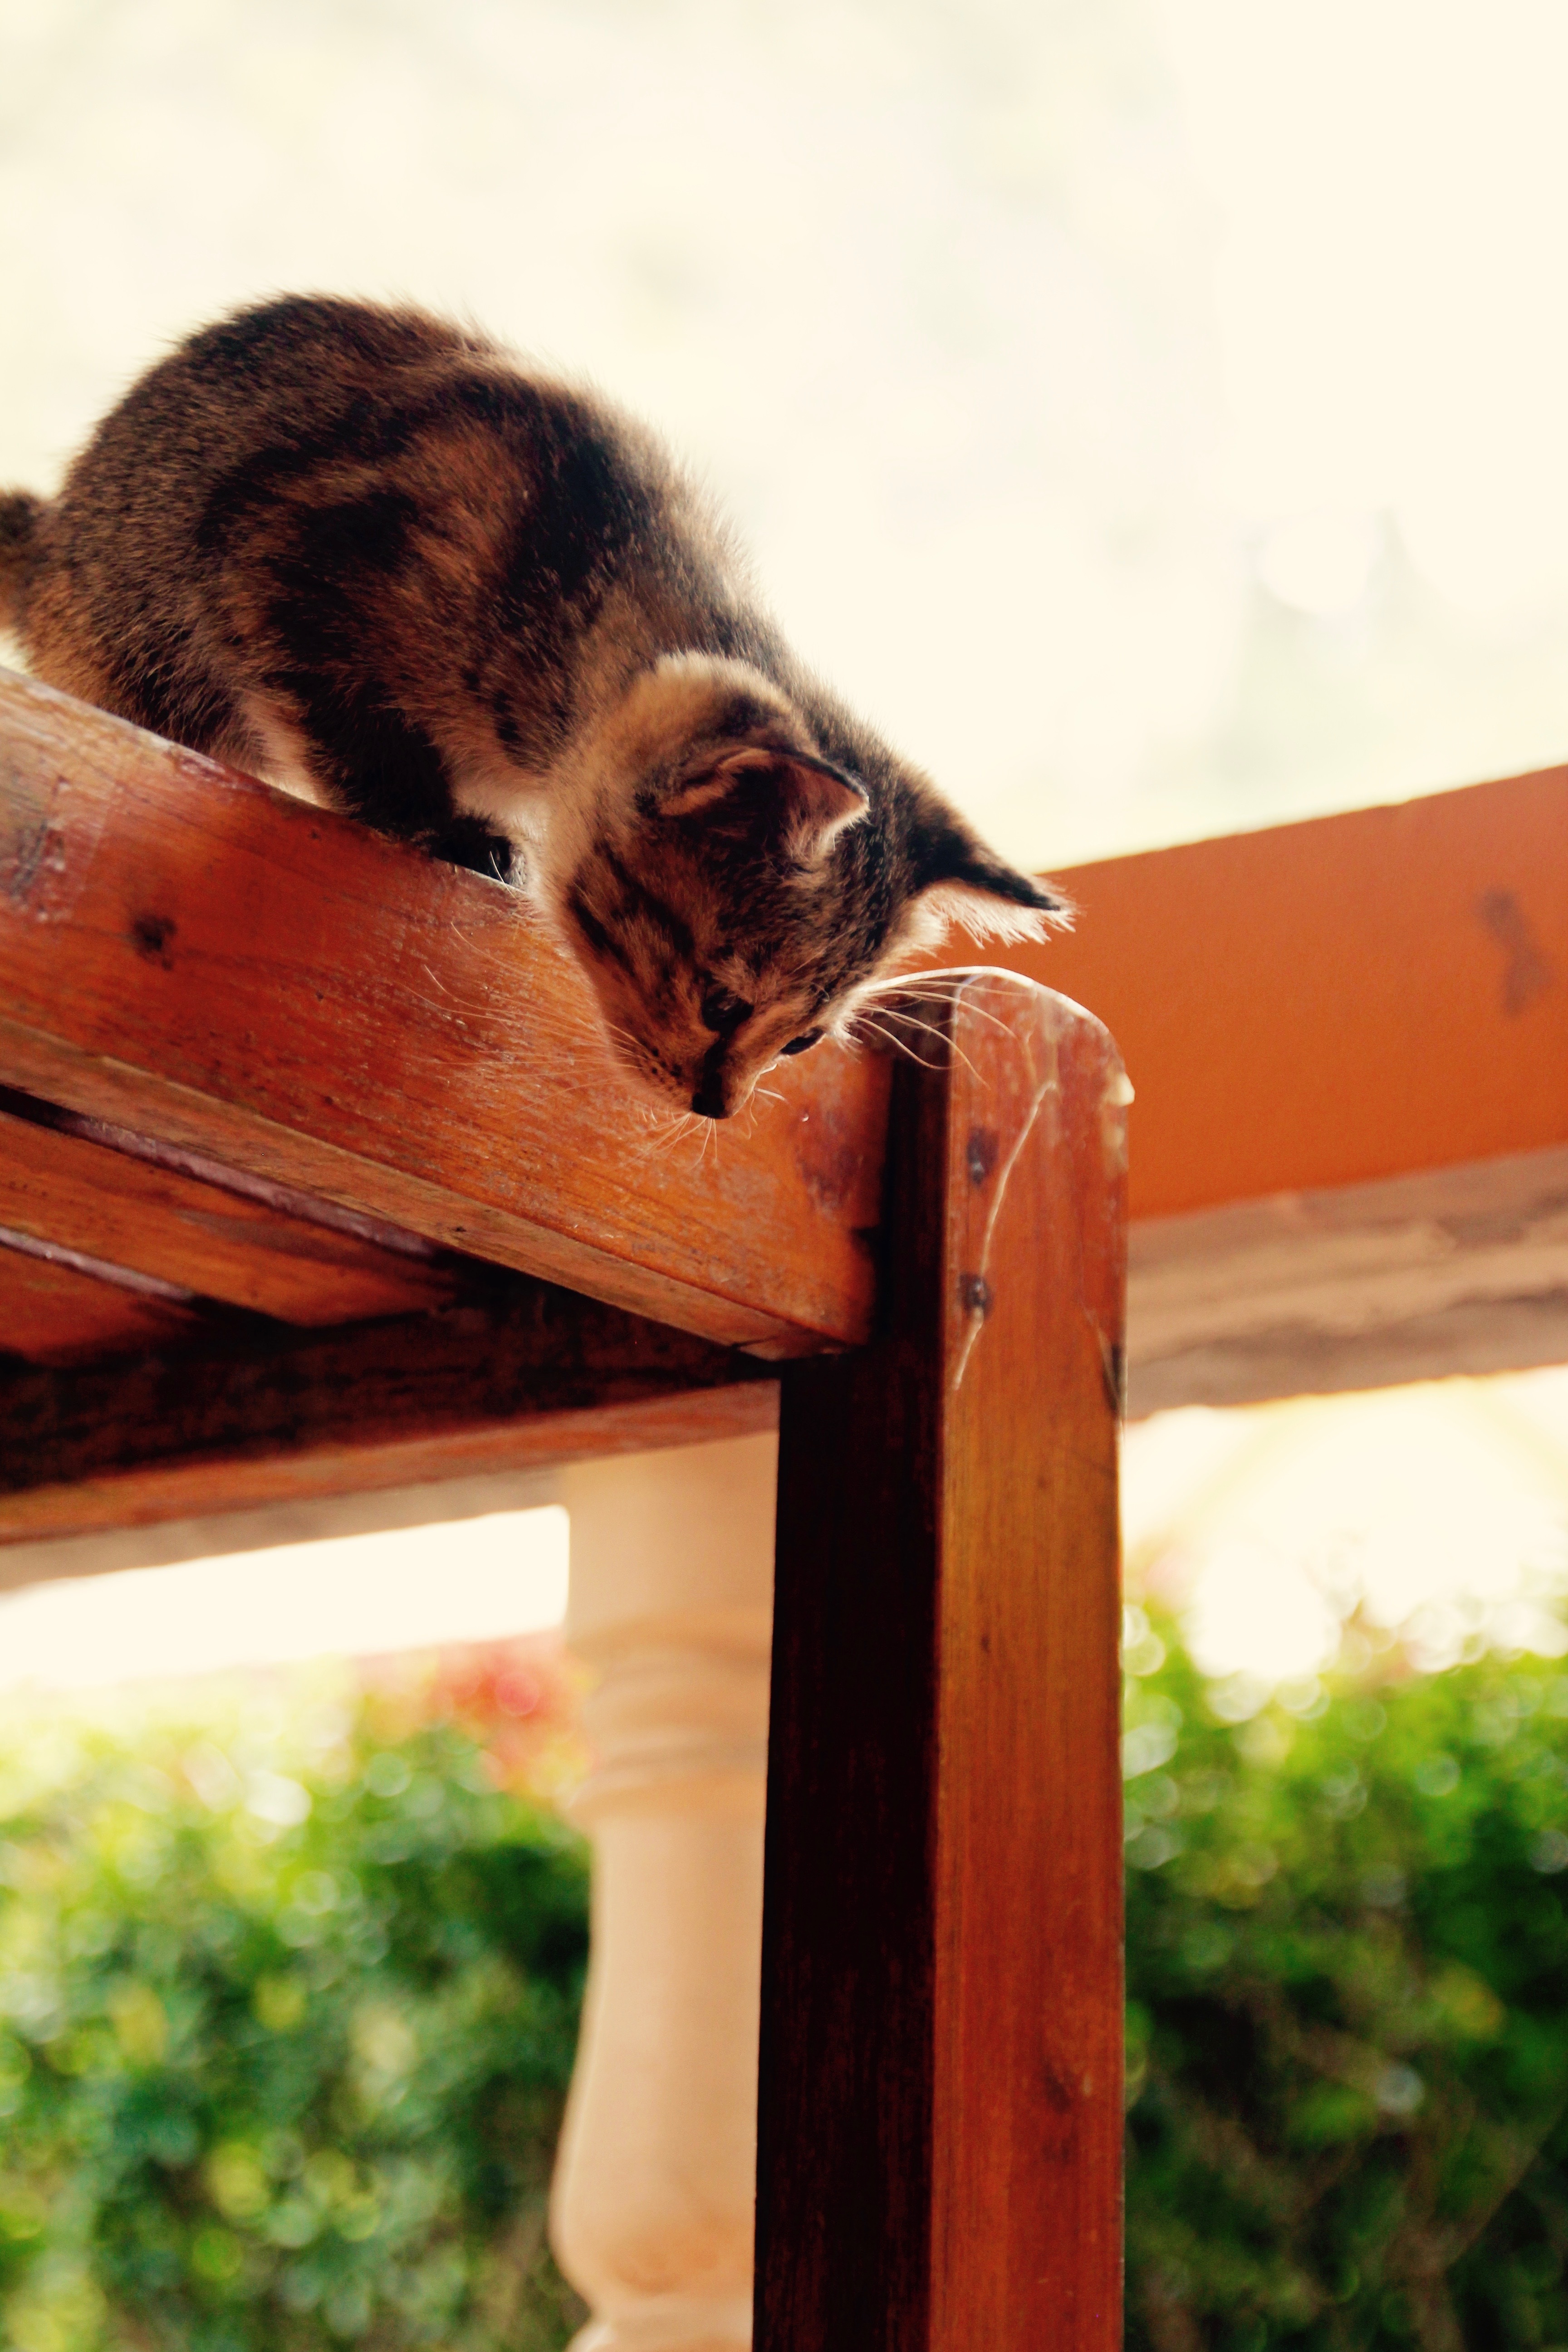
wood, sweet, animal, cute, pet, red, kitten, cat, color, mammal, close up, adidas, attention, domestic cat, snuggle, young animal, young cat, cat baby, baby cats, small cats, cat family